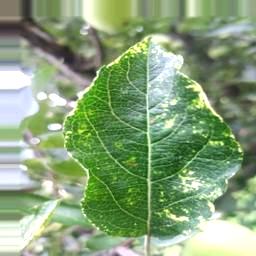
Label: Apple_Mosaic